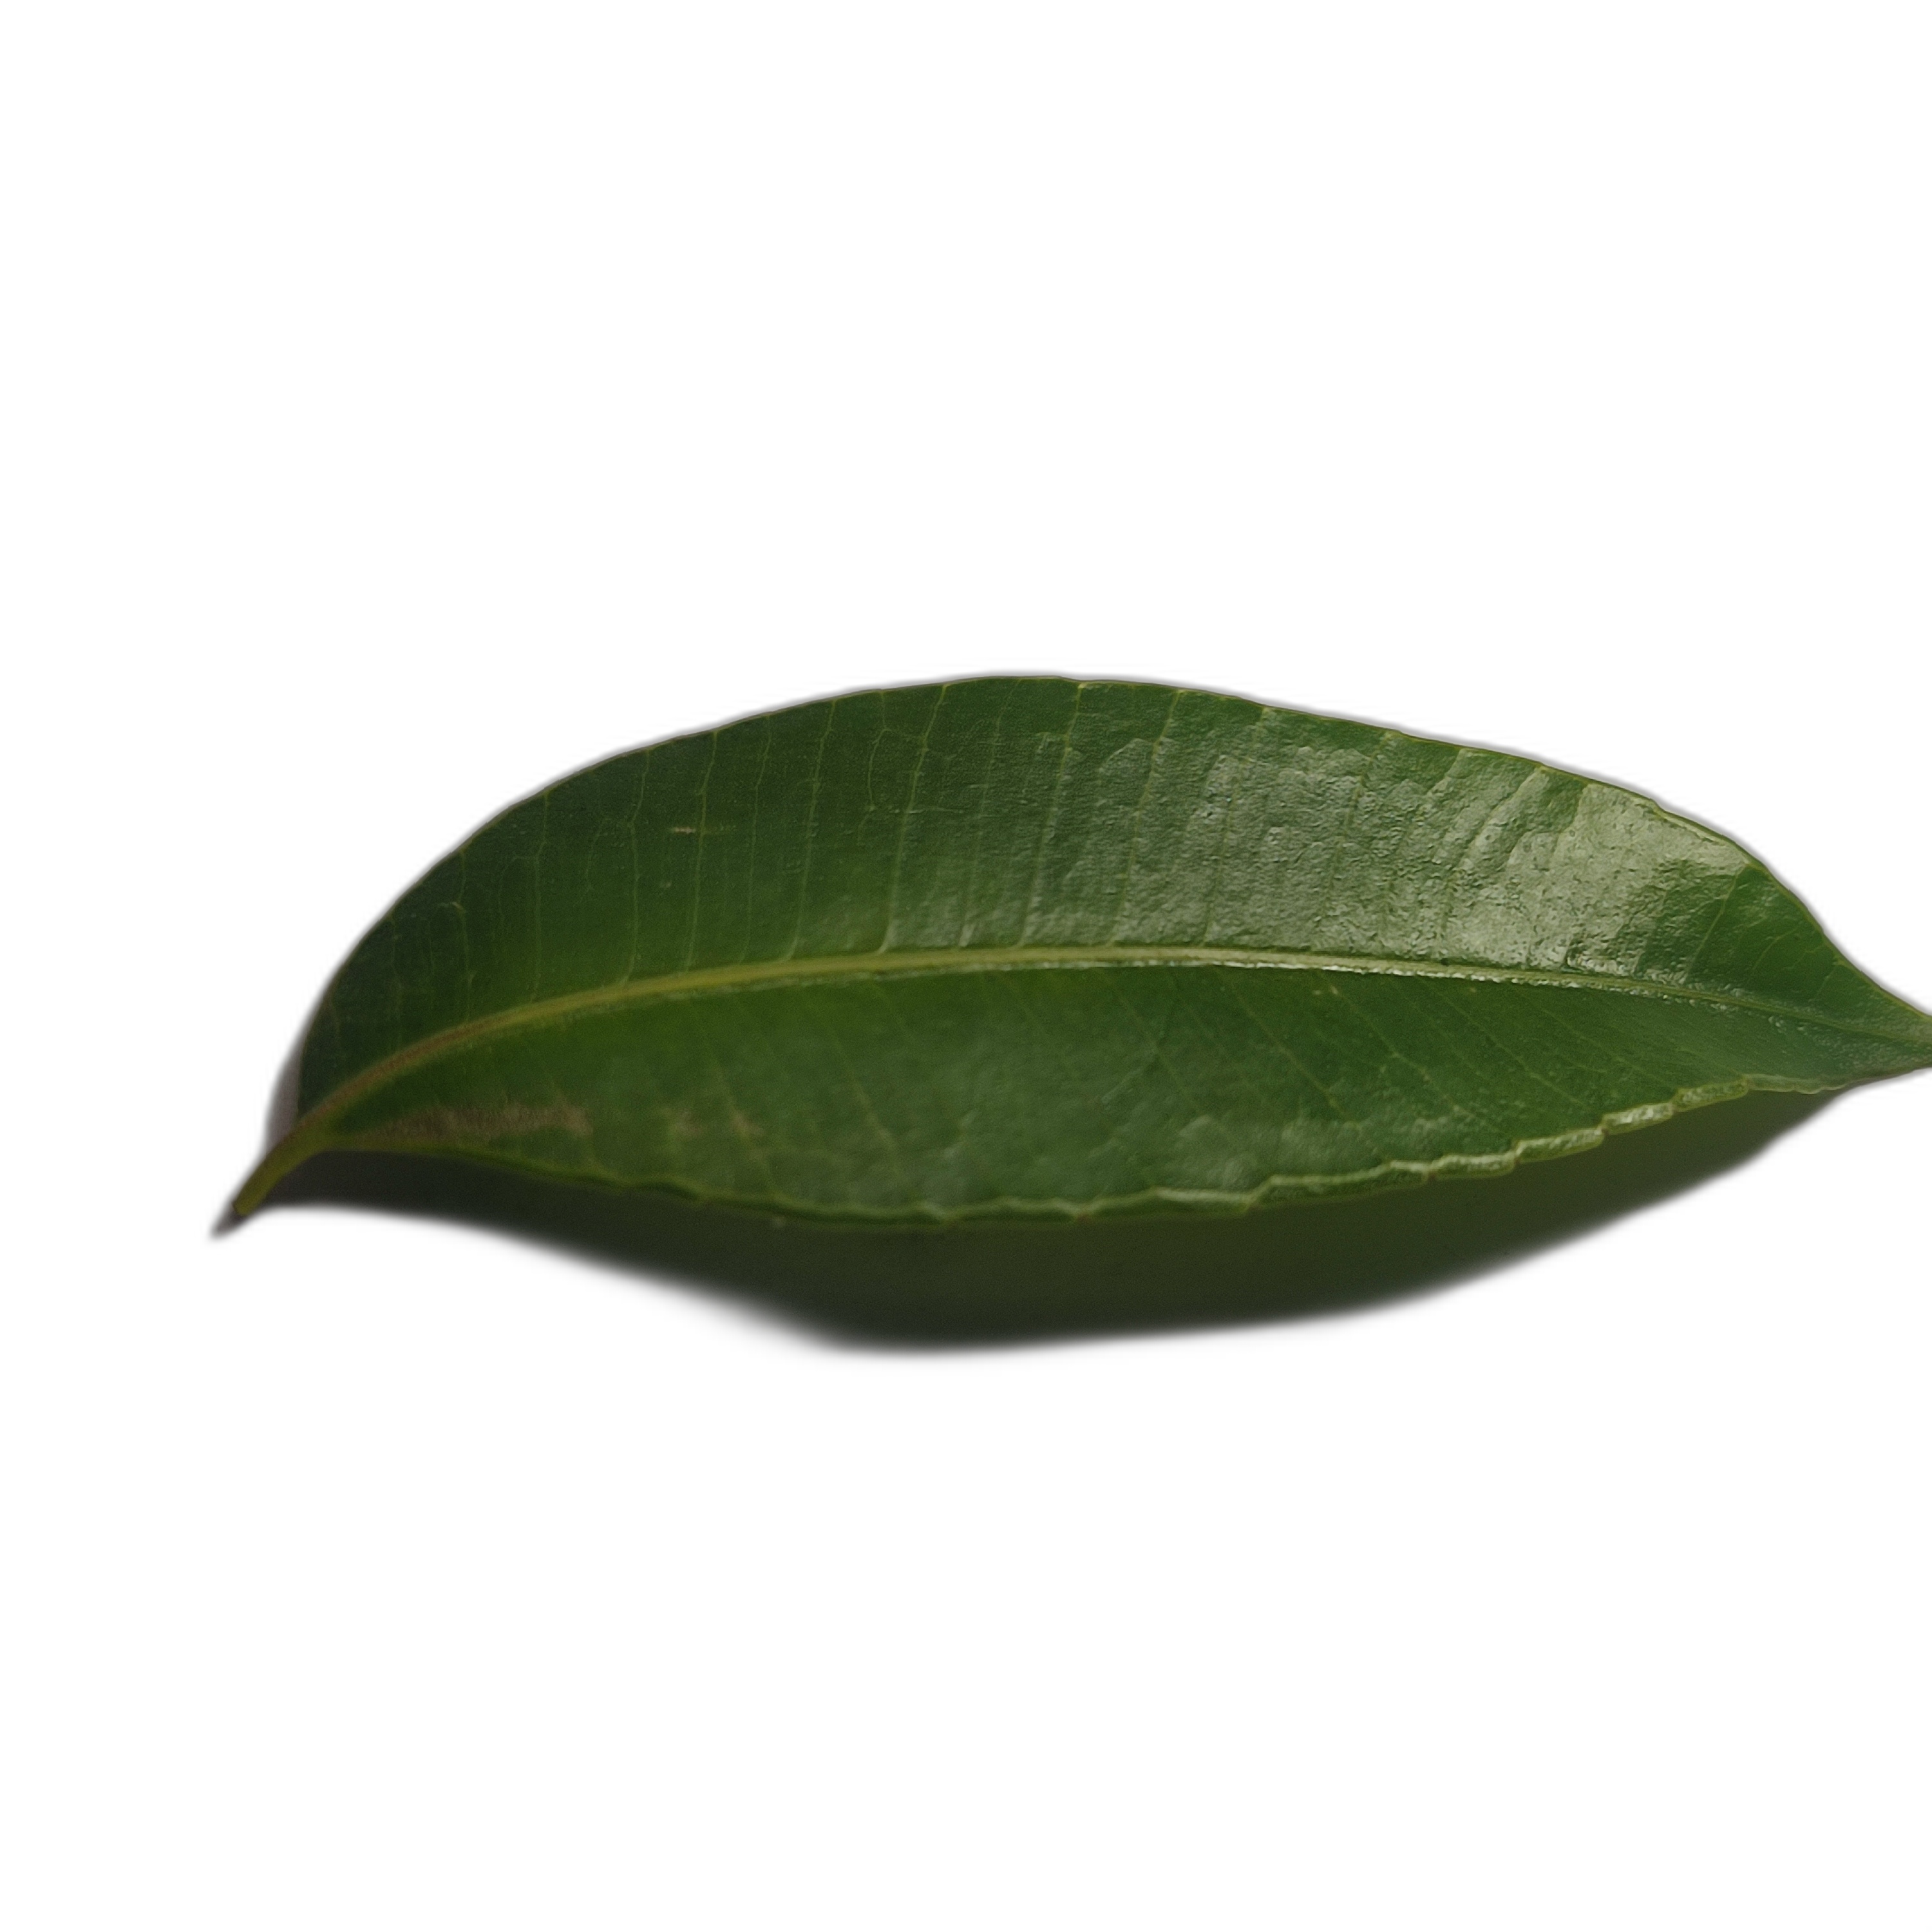
Label: healthy